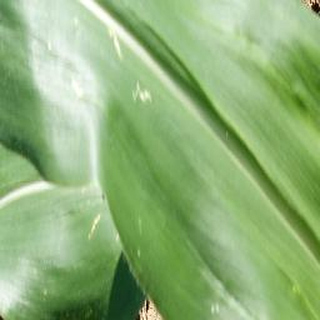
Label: healthy_corn